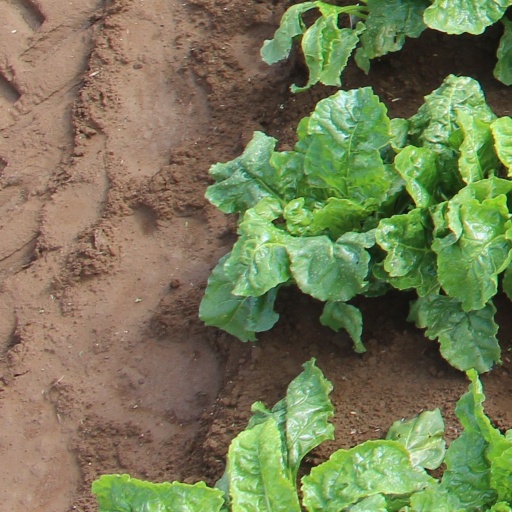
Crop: sugar beet